James McBey

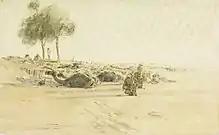
"The Long Patrol- the Wadi" (11 July 1917) (Art.IWM ART 1439)

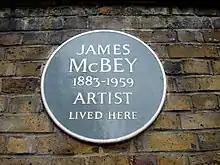
Plaque at 1 Holland Park Avenue, London W11.

At the start of World War I, McBey's poor eyesight prevented him enlisting as a soldier but in February 1916 he was commissioned as a temporary second lieutenant while employed with the Army Printing and Stationery Service, based in Rouen. While on leave there he completed two series of sketches, "France at her Furnaces", showing the munition works at Harfleur, and some views of the Somme. After these drawings were shown in London, McBey was appointed an official war artist to the Egyptian Expeditionary Force. Throughout 1917 and 1918 McBey accompanied the Allied advance in Palestine, from Gaza to Damascus. Working in both watercolours and oils McBey produced some 300 pieces, many of which are now in the Imperial War Museum. As well as portraits of the Allied commanders, McBey painted notable portraits of Emir Faisal, and T. E. Lawrence. McBey spent five days on a reconnaissance mission in the Sinai Desert with an Imperial Camel Corps patrol, consisting of rough-riders from the Australian outback, and witnessed Allenby's entry into Jerusalem in December 1917.